Christmas

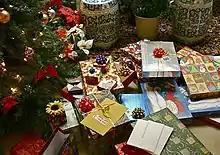
Christmas gifts under a Christmas tree

The tradition of the Nativity scene comes from Italy. One of the earliest representation in art of the nativity was found in the early Christian Roman catacomb of Saint Valentine. It dates to about AD 380. Another, of similar date, is beneath the pulpit in Sant'Ambrogio, Milan.